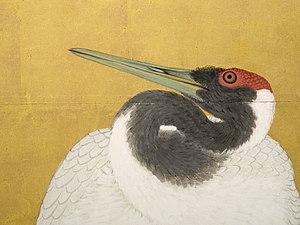
Maruyama Ōkyo, ou Maruyama'kyo, est un peintre japonais du XVIIIᵉ siècle, fondateur de l'école Maruyama, devenue, ensuite, Maruyama-Shijō. Il est né le 12 juin 1733 à Tamba et mort le 31 août 1795.